Brecon Beacons National Park

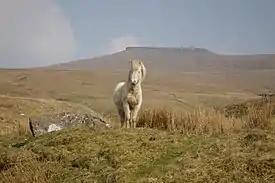
A Welsh Mountain Pony

The geology of the national park consists of a thick succession of sedimentary rocks laid down from the late Ordovician through the Silurian and Devonian to the late Carboniferous period. The rock sequence most closely associated with the park is the Old Red Sandstone from which most of its mountains are formed. The older parts of the succession, in the northwest, were folded and faulted during the Caledonian orogeny. Further faulting and folding, particularly in the south of the park is associated with the Variscan orogeny.